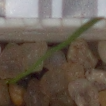
Label: loose_silkybent